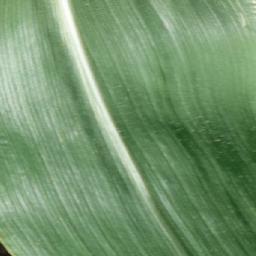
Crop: corn
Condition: (maize)_healthy